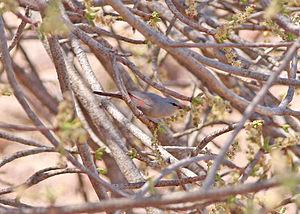
L’Astrild de Sao Tomé est une espèce de passereaux de la famille des Estrildidae.